Private housing estates in Sha Tin District

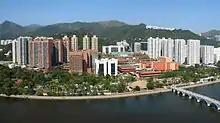
Shatin Central Residential

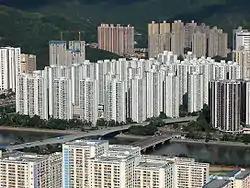
Overview of City One

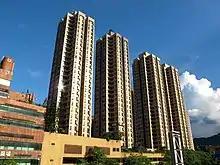
Wai Wah Centre

City One is the largest private residential estate in Sha Tin District. There are a total of 52 blocks of residential buildings. Each tower is about 30 storeys with units ranging from 389 square feet (36.7 square metres) to an area of 1,018 square feet (94.6 square metres) with different floor plans.